Gheorghe Caranda

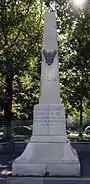
Obelisk in Bucharest commemorating Caranda's death

Gheorghe Caranda (April 21, 1884 – June 20, 1912) was a Romanian army officer and early aviator. He registered at Cotroceni Piloting School founded by George Valentin Bibescu in 1911, and earned his pilot license in 1912.